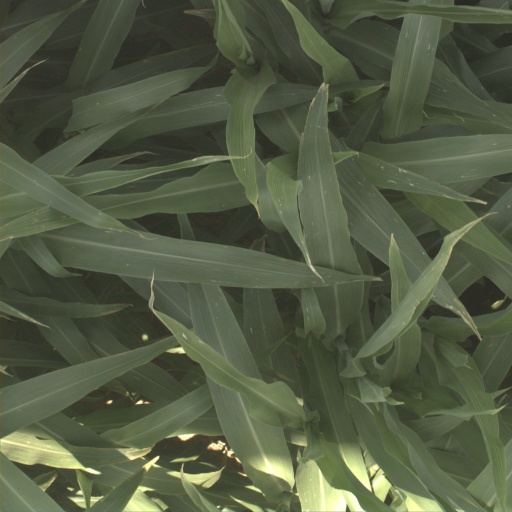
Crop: sorghum